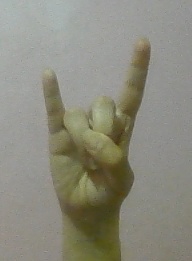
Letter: la